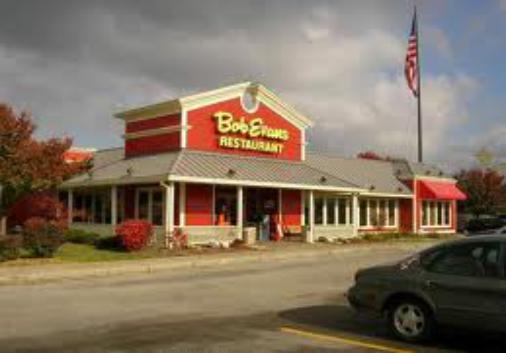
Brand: Bob Evans Restaurants
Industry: Clothes